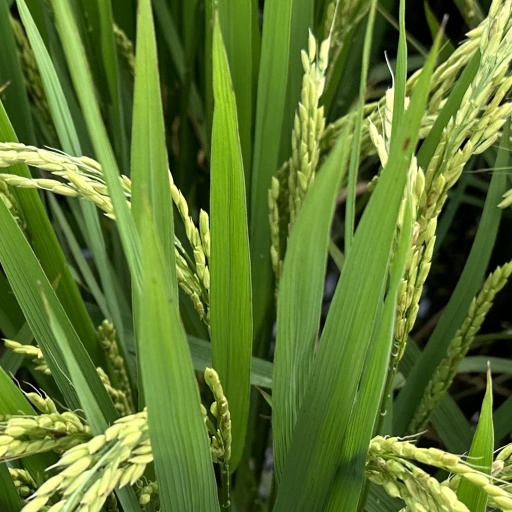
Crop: rice